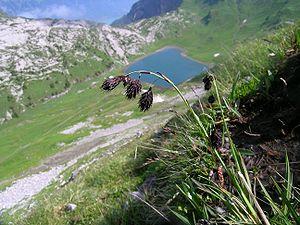
Carex atrofusca est une espèce de plantes du genre Carex et de la famille des Cyperaceae.